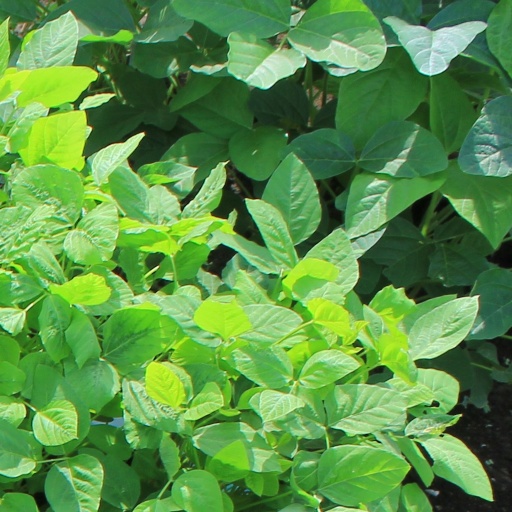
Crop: soybean